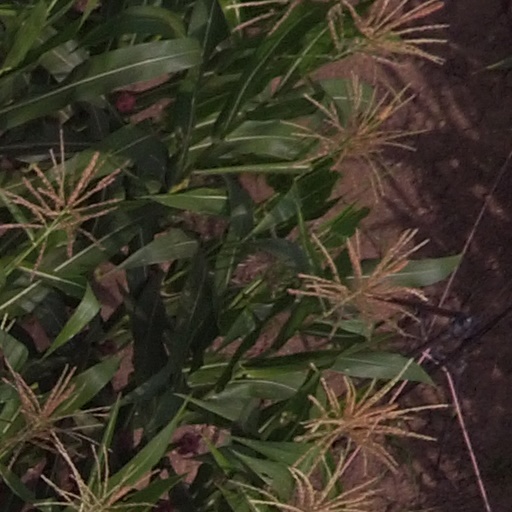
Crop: maize; corn